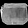
Label: Bag